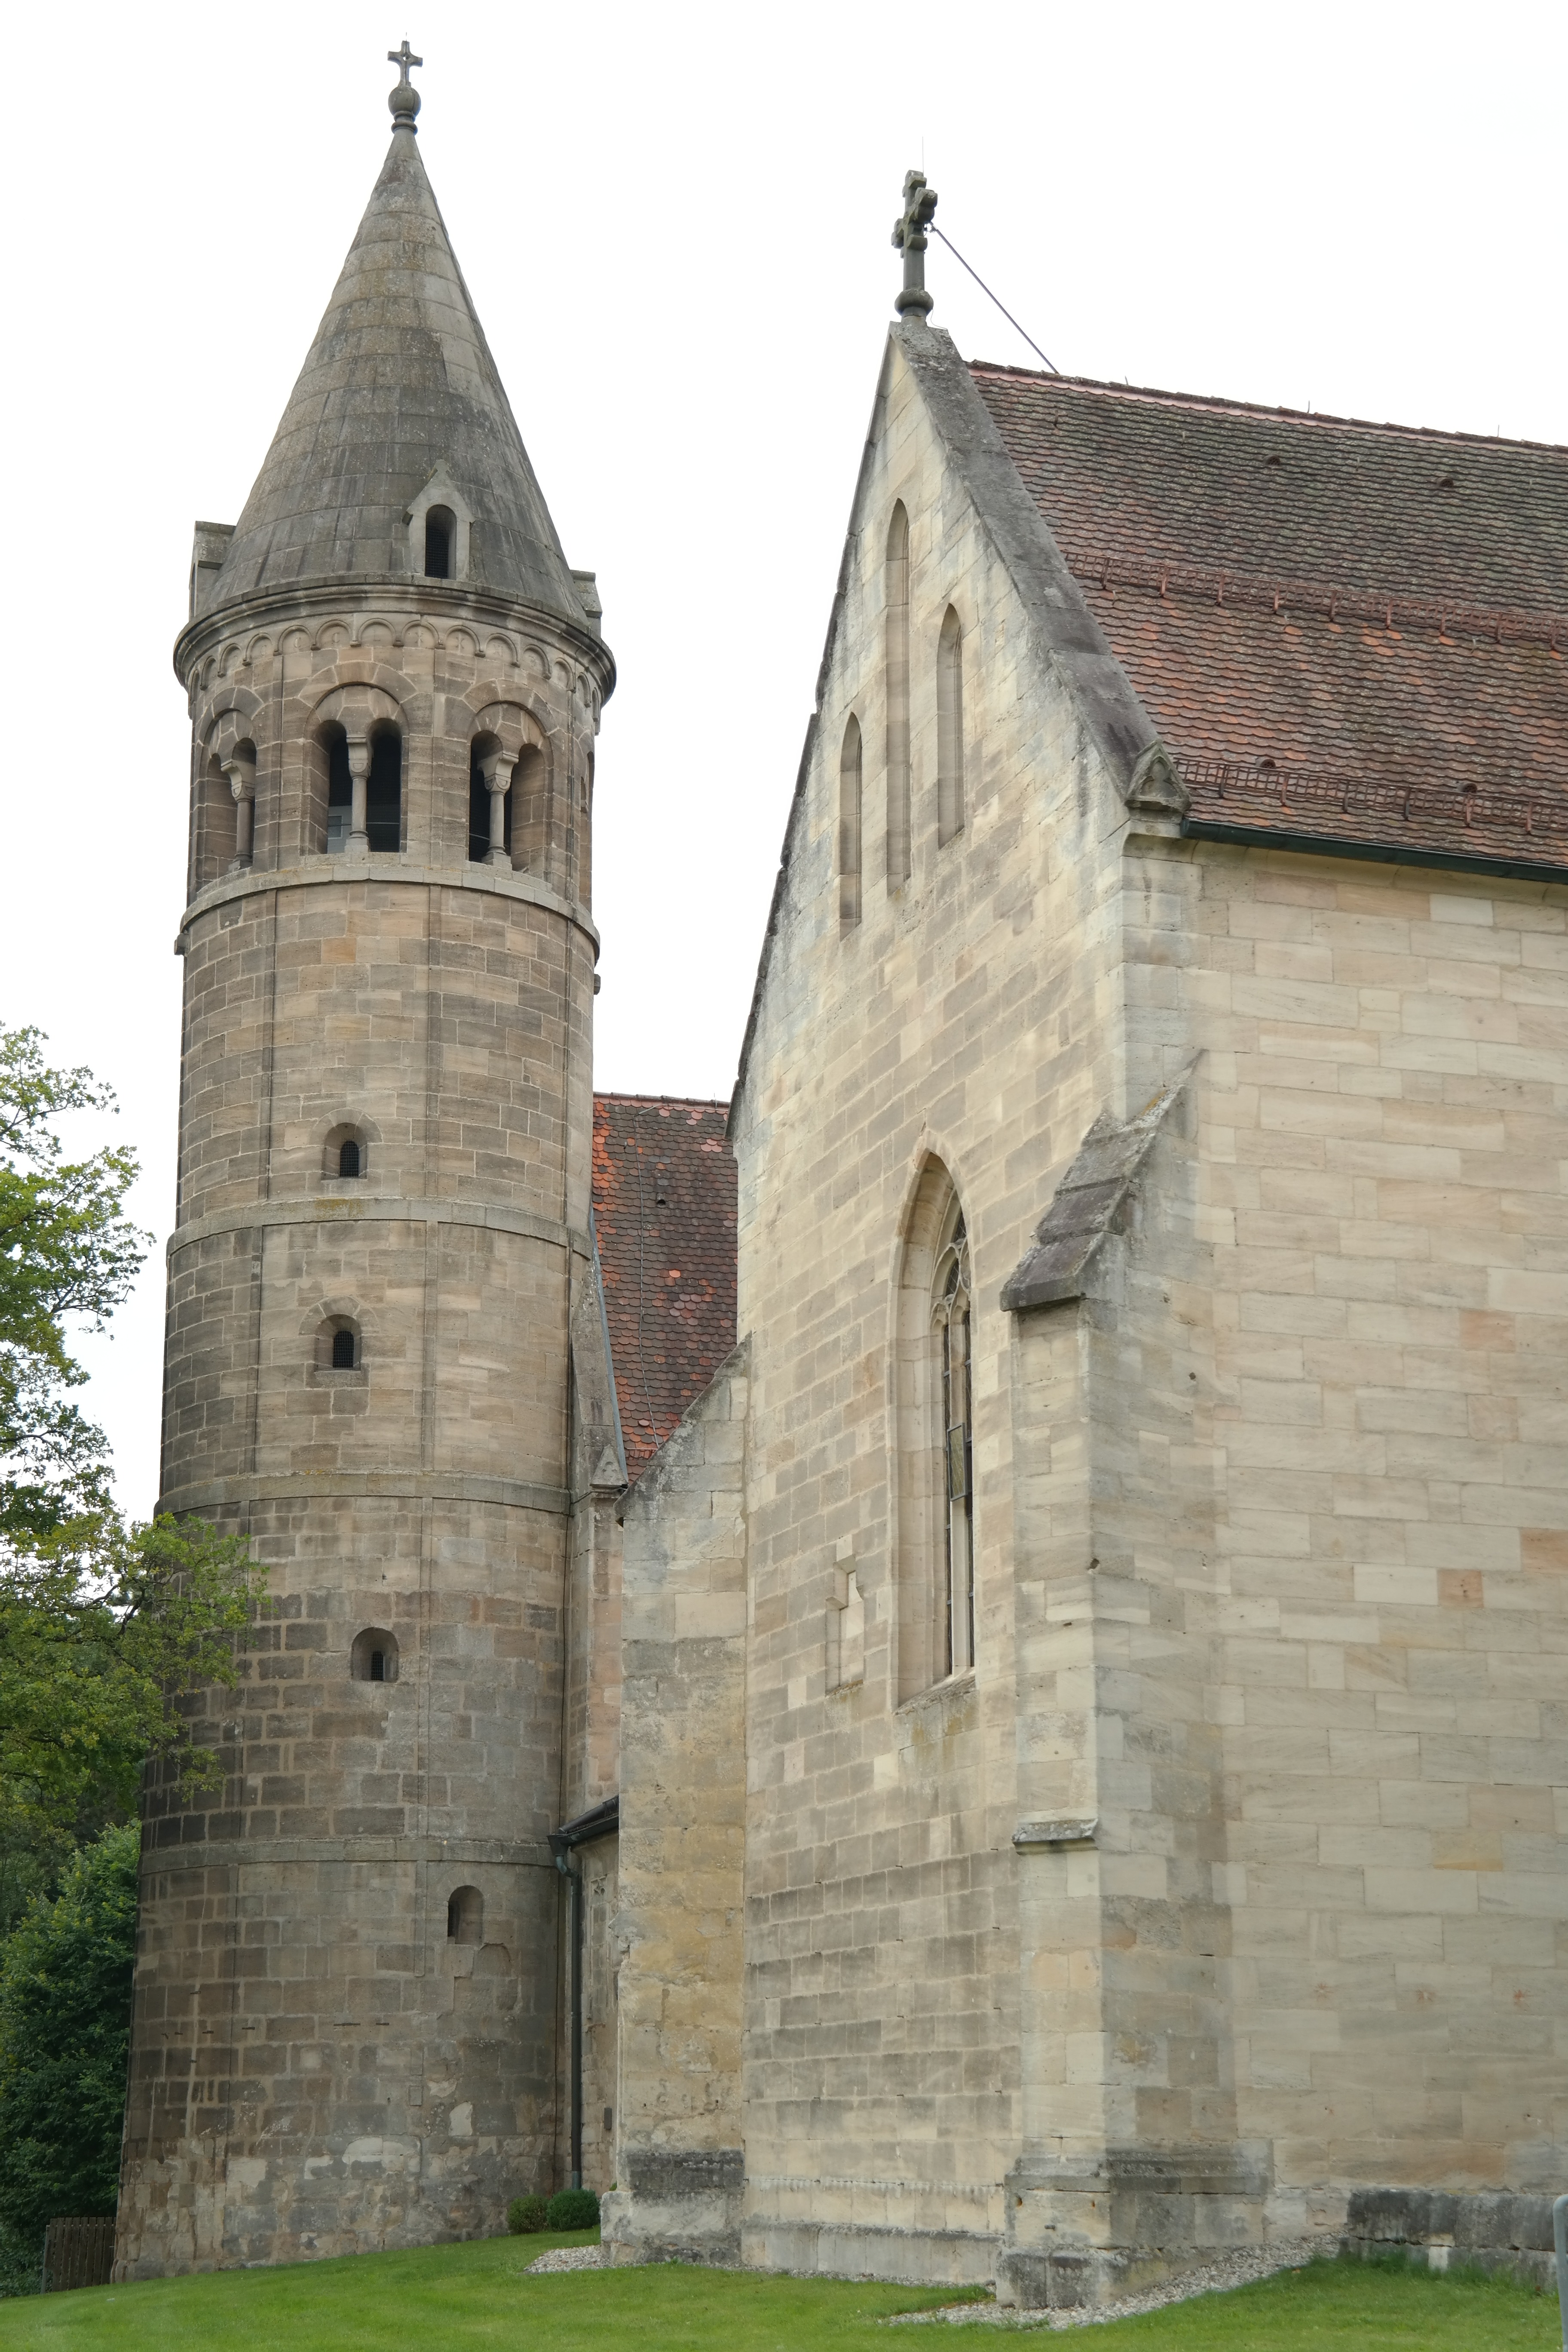
architecture, building, chateau, tower, castle, facade, church, chapel, place of worship, bell tower, medieval architecture, spire, steeple, monastery, germany, history, abbey, parish, middle ages, benedictine monastery, baden wurttemberg, historic site, listed building, house monastery, monastery of lorch, lorch, house of hohenstaufen